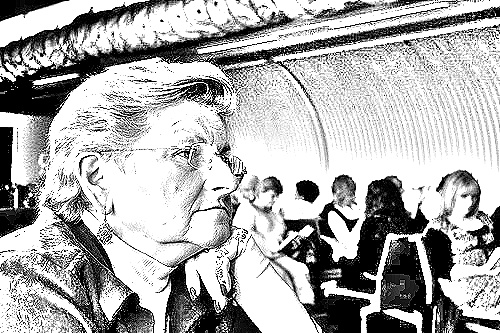
Portrait style: Sketch Portrait